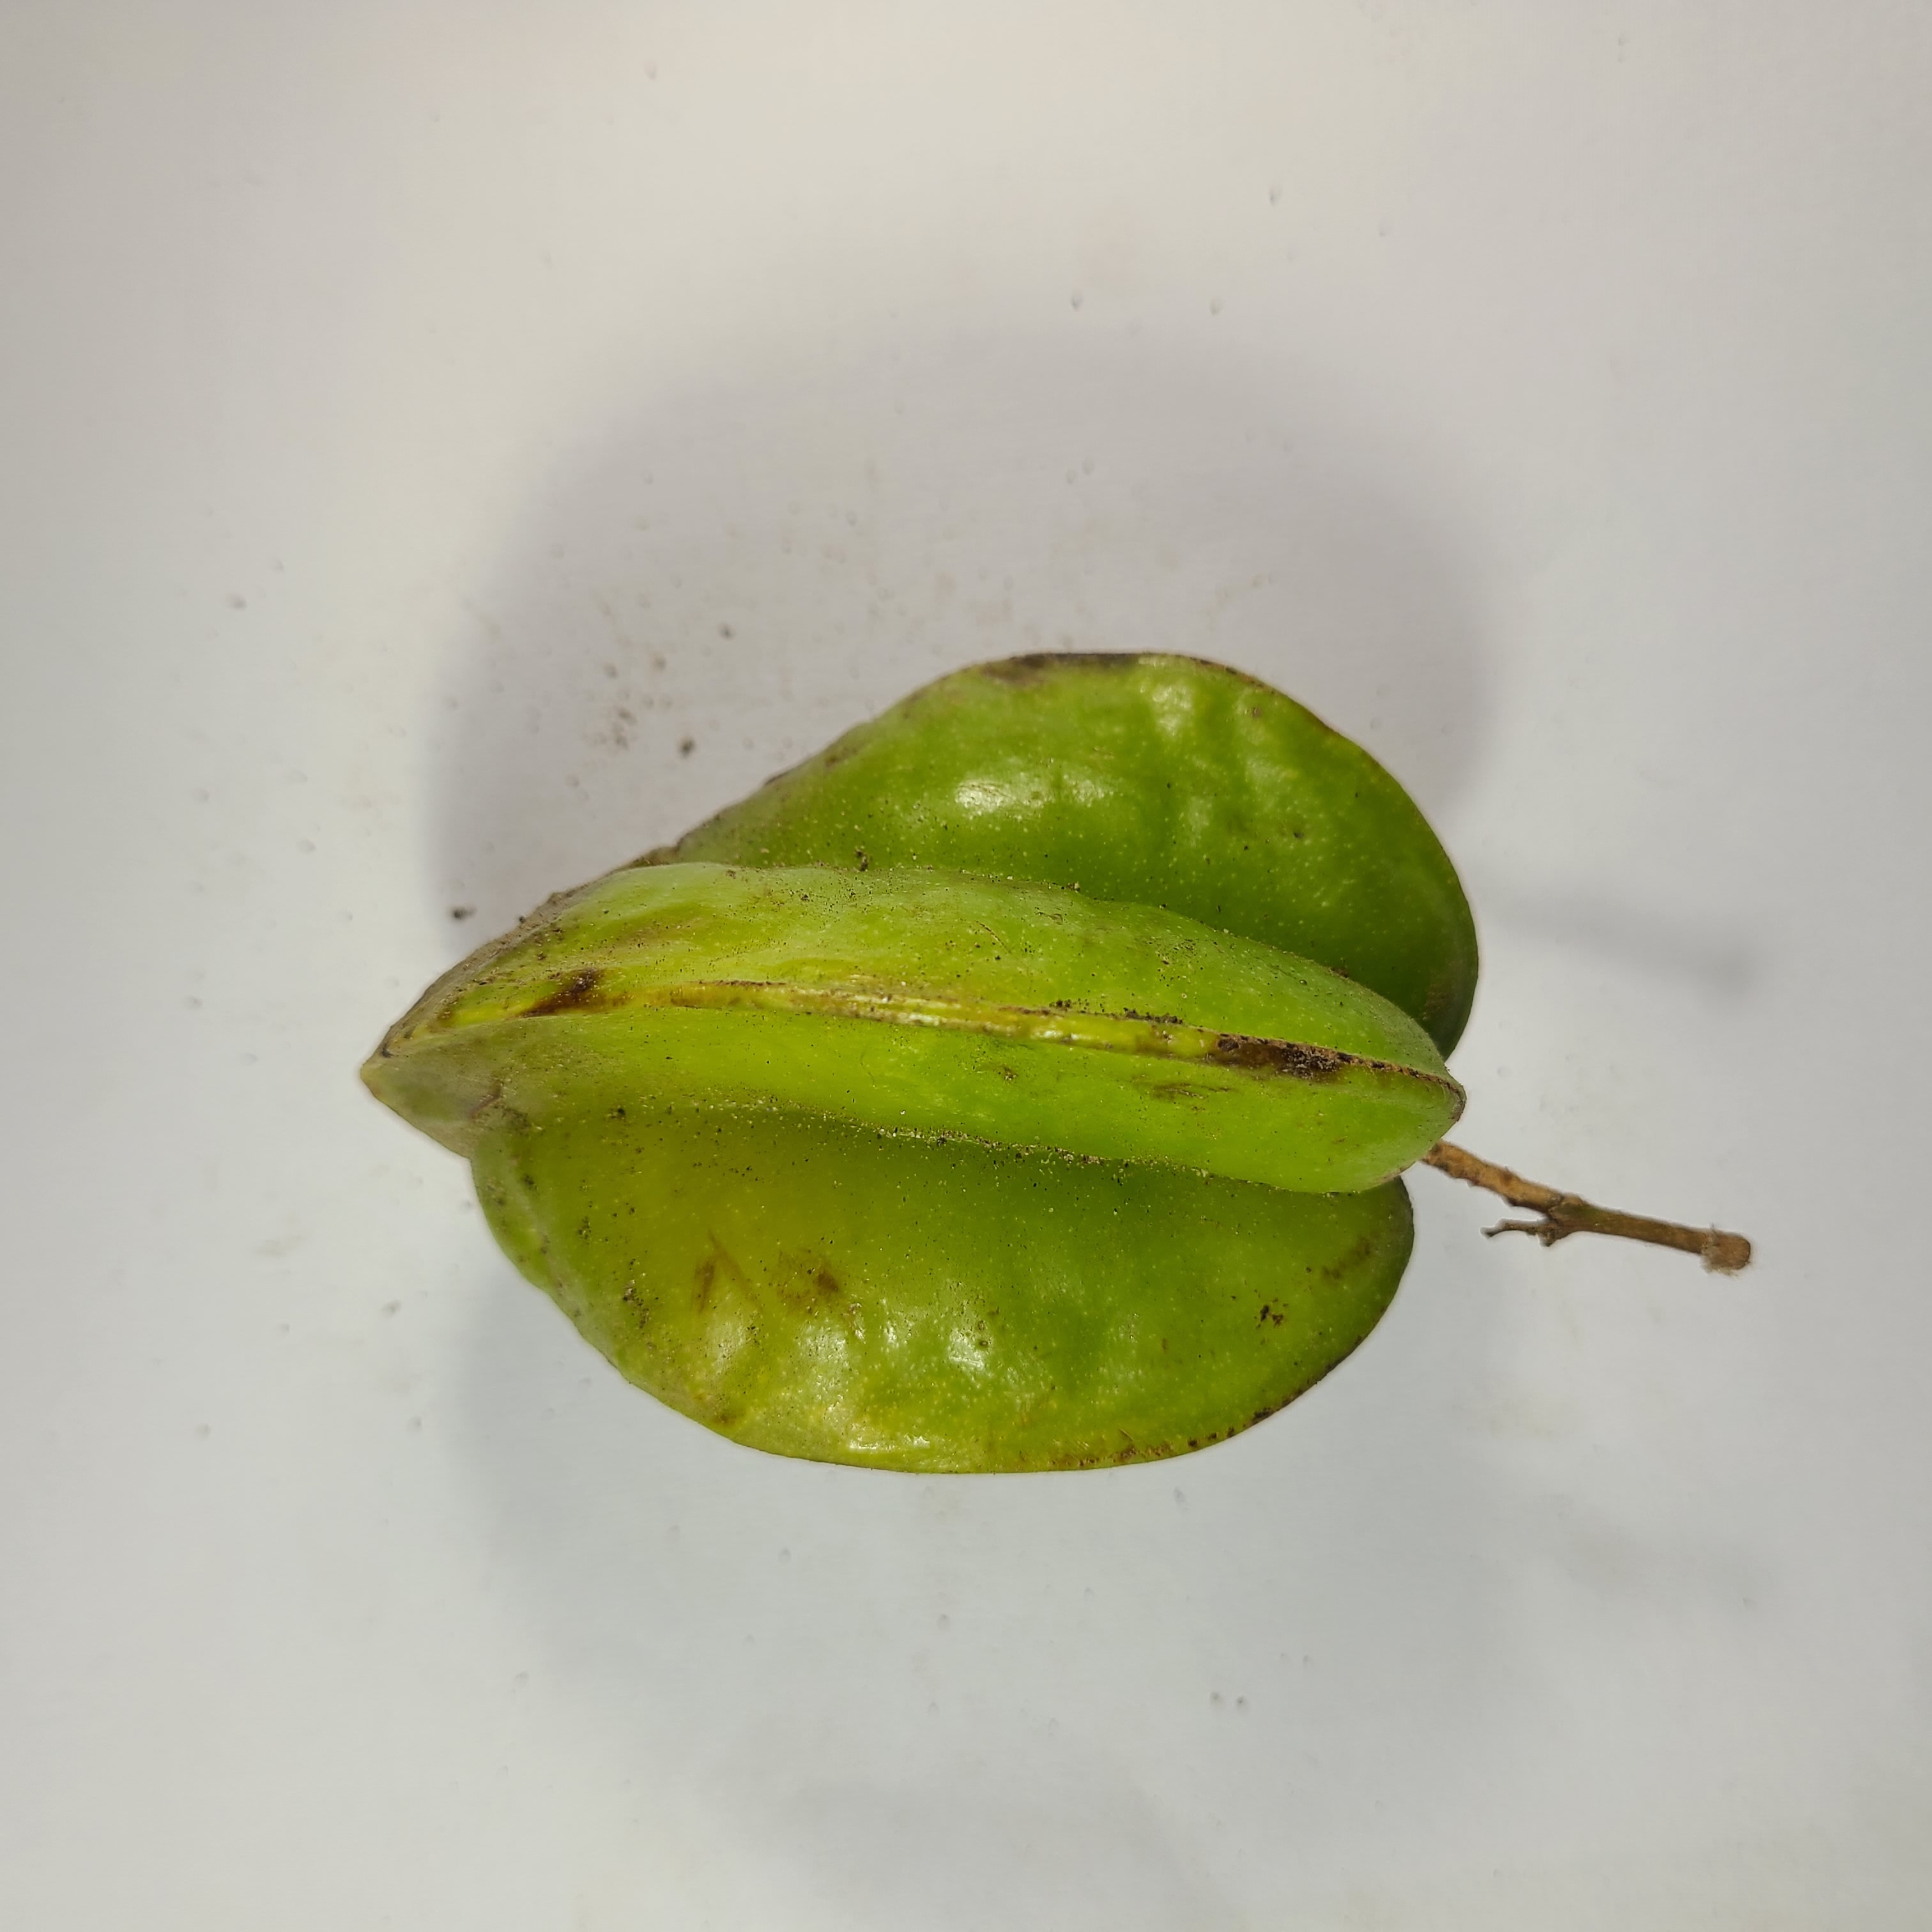
Label: Unhealthy Fruits